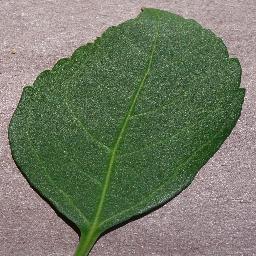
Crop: cherry
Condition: (including_sour)_healthy